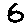
Label: 6